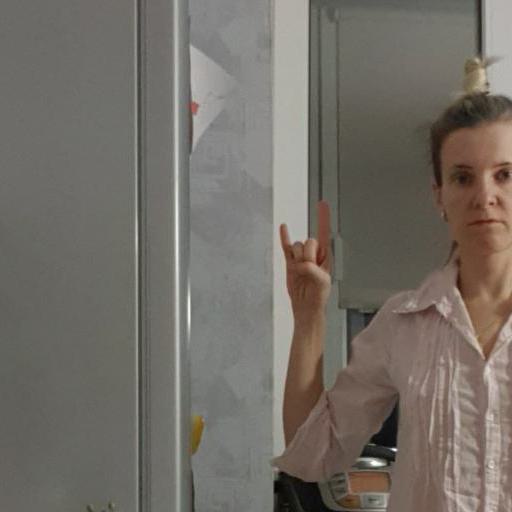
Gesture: rock